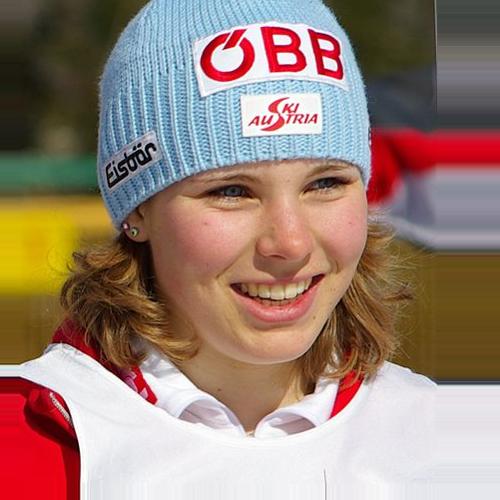
Age: 18